Pelotas Basin

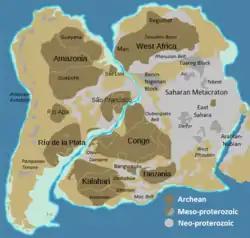
The Pelotas Basin formed with the rifting of Brazil and Africa splitting the Río de la Plata Craton from the Kalahari Craton.

The basins of the South Atlantic margin started forming in the Early Cretaceous with the break-up of Gondwana, the southern part of the former supercontinent Pangea. This tectonic movement resulted in a sequence of rift basins bordering the present-day South Atlantic on the Brazilian and southwestern African sides. The Pelotas-Namibia spreading commenced in the Hauterivian, around 133 million years ago, and reached the Santos Basin to the north in the Barremian. Seafloor spreading continued northwards to the Campos Basin in the Early Albian, at approximately 112 Ma.